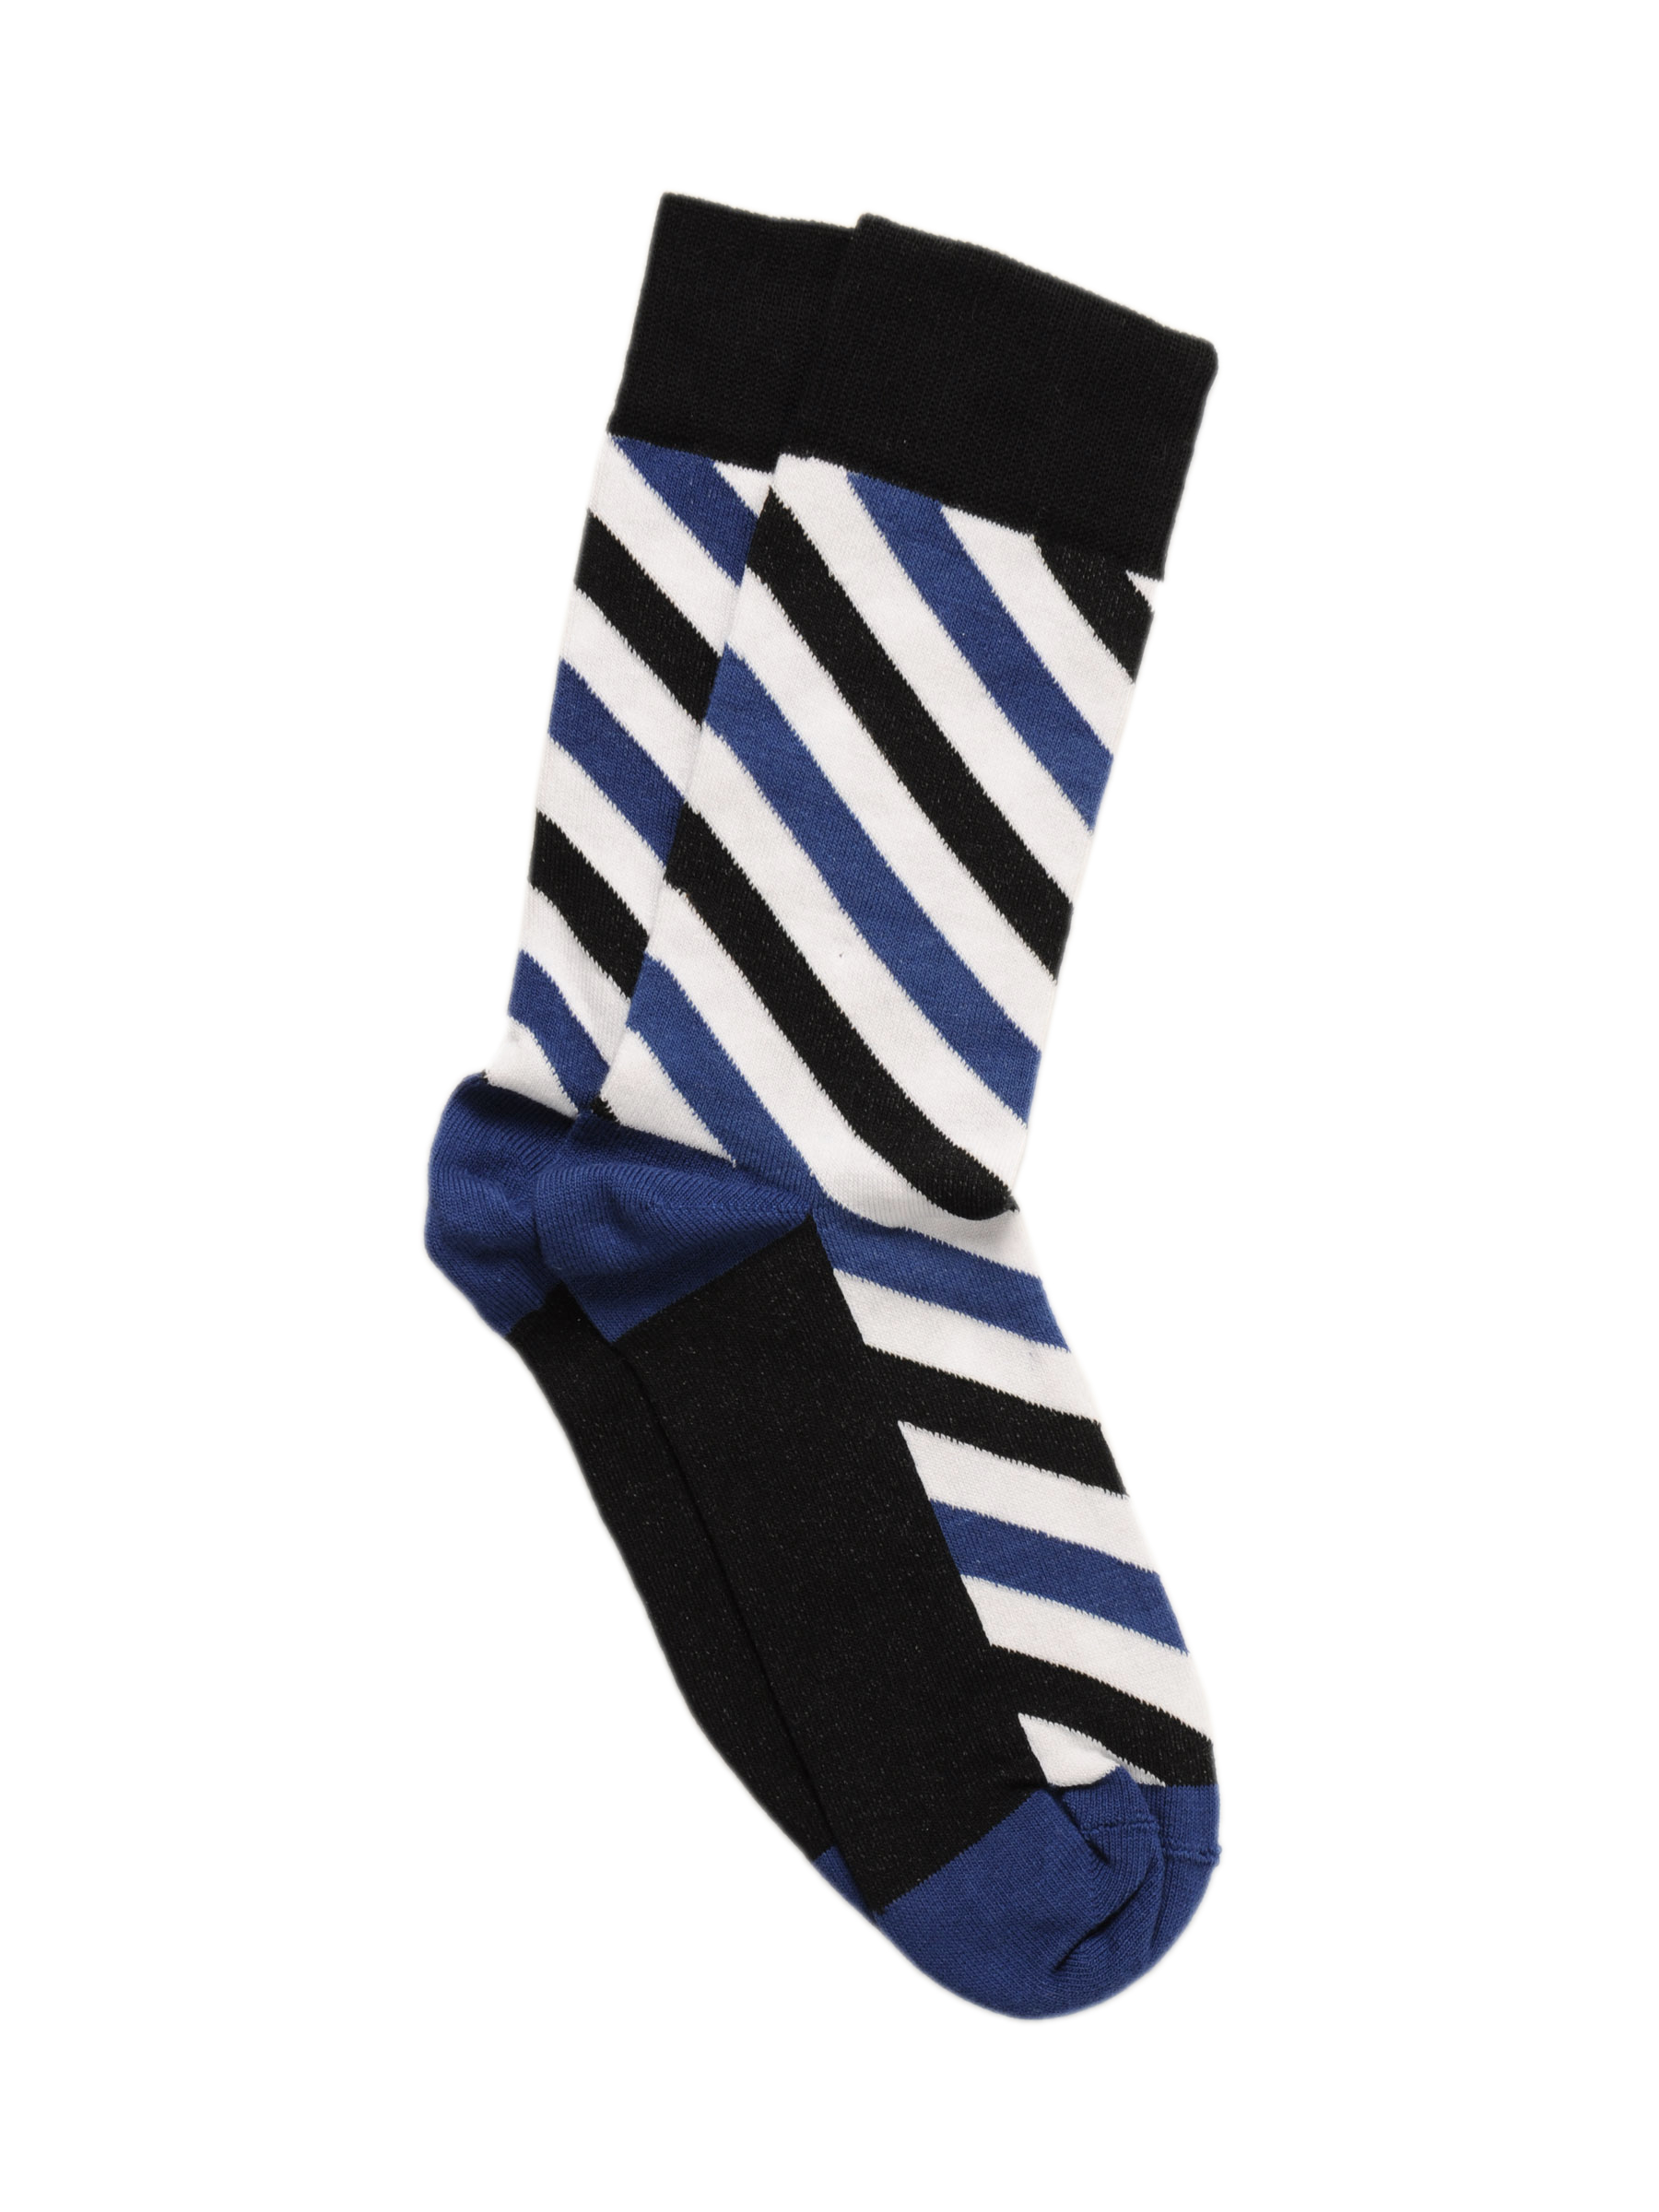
United Colors of Benetton Men Stripes Blue Socks
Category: Accessories / Socks / Socks
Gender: Men
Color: Blue
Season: Summer 2011
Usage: Casual